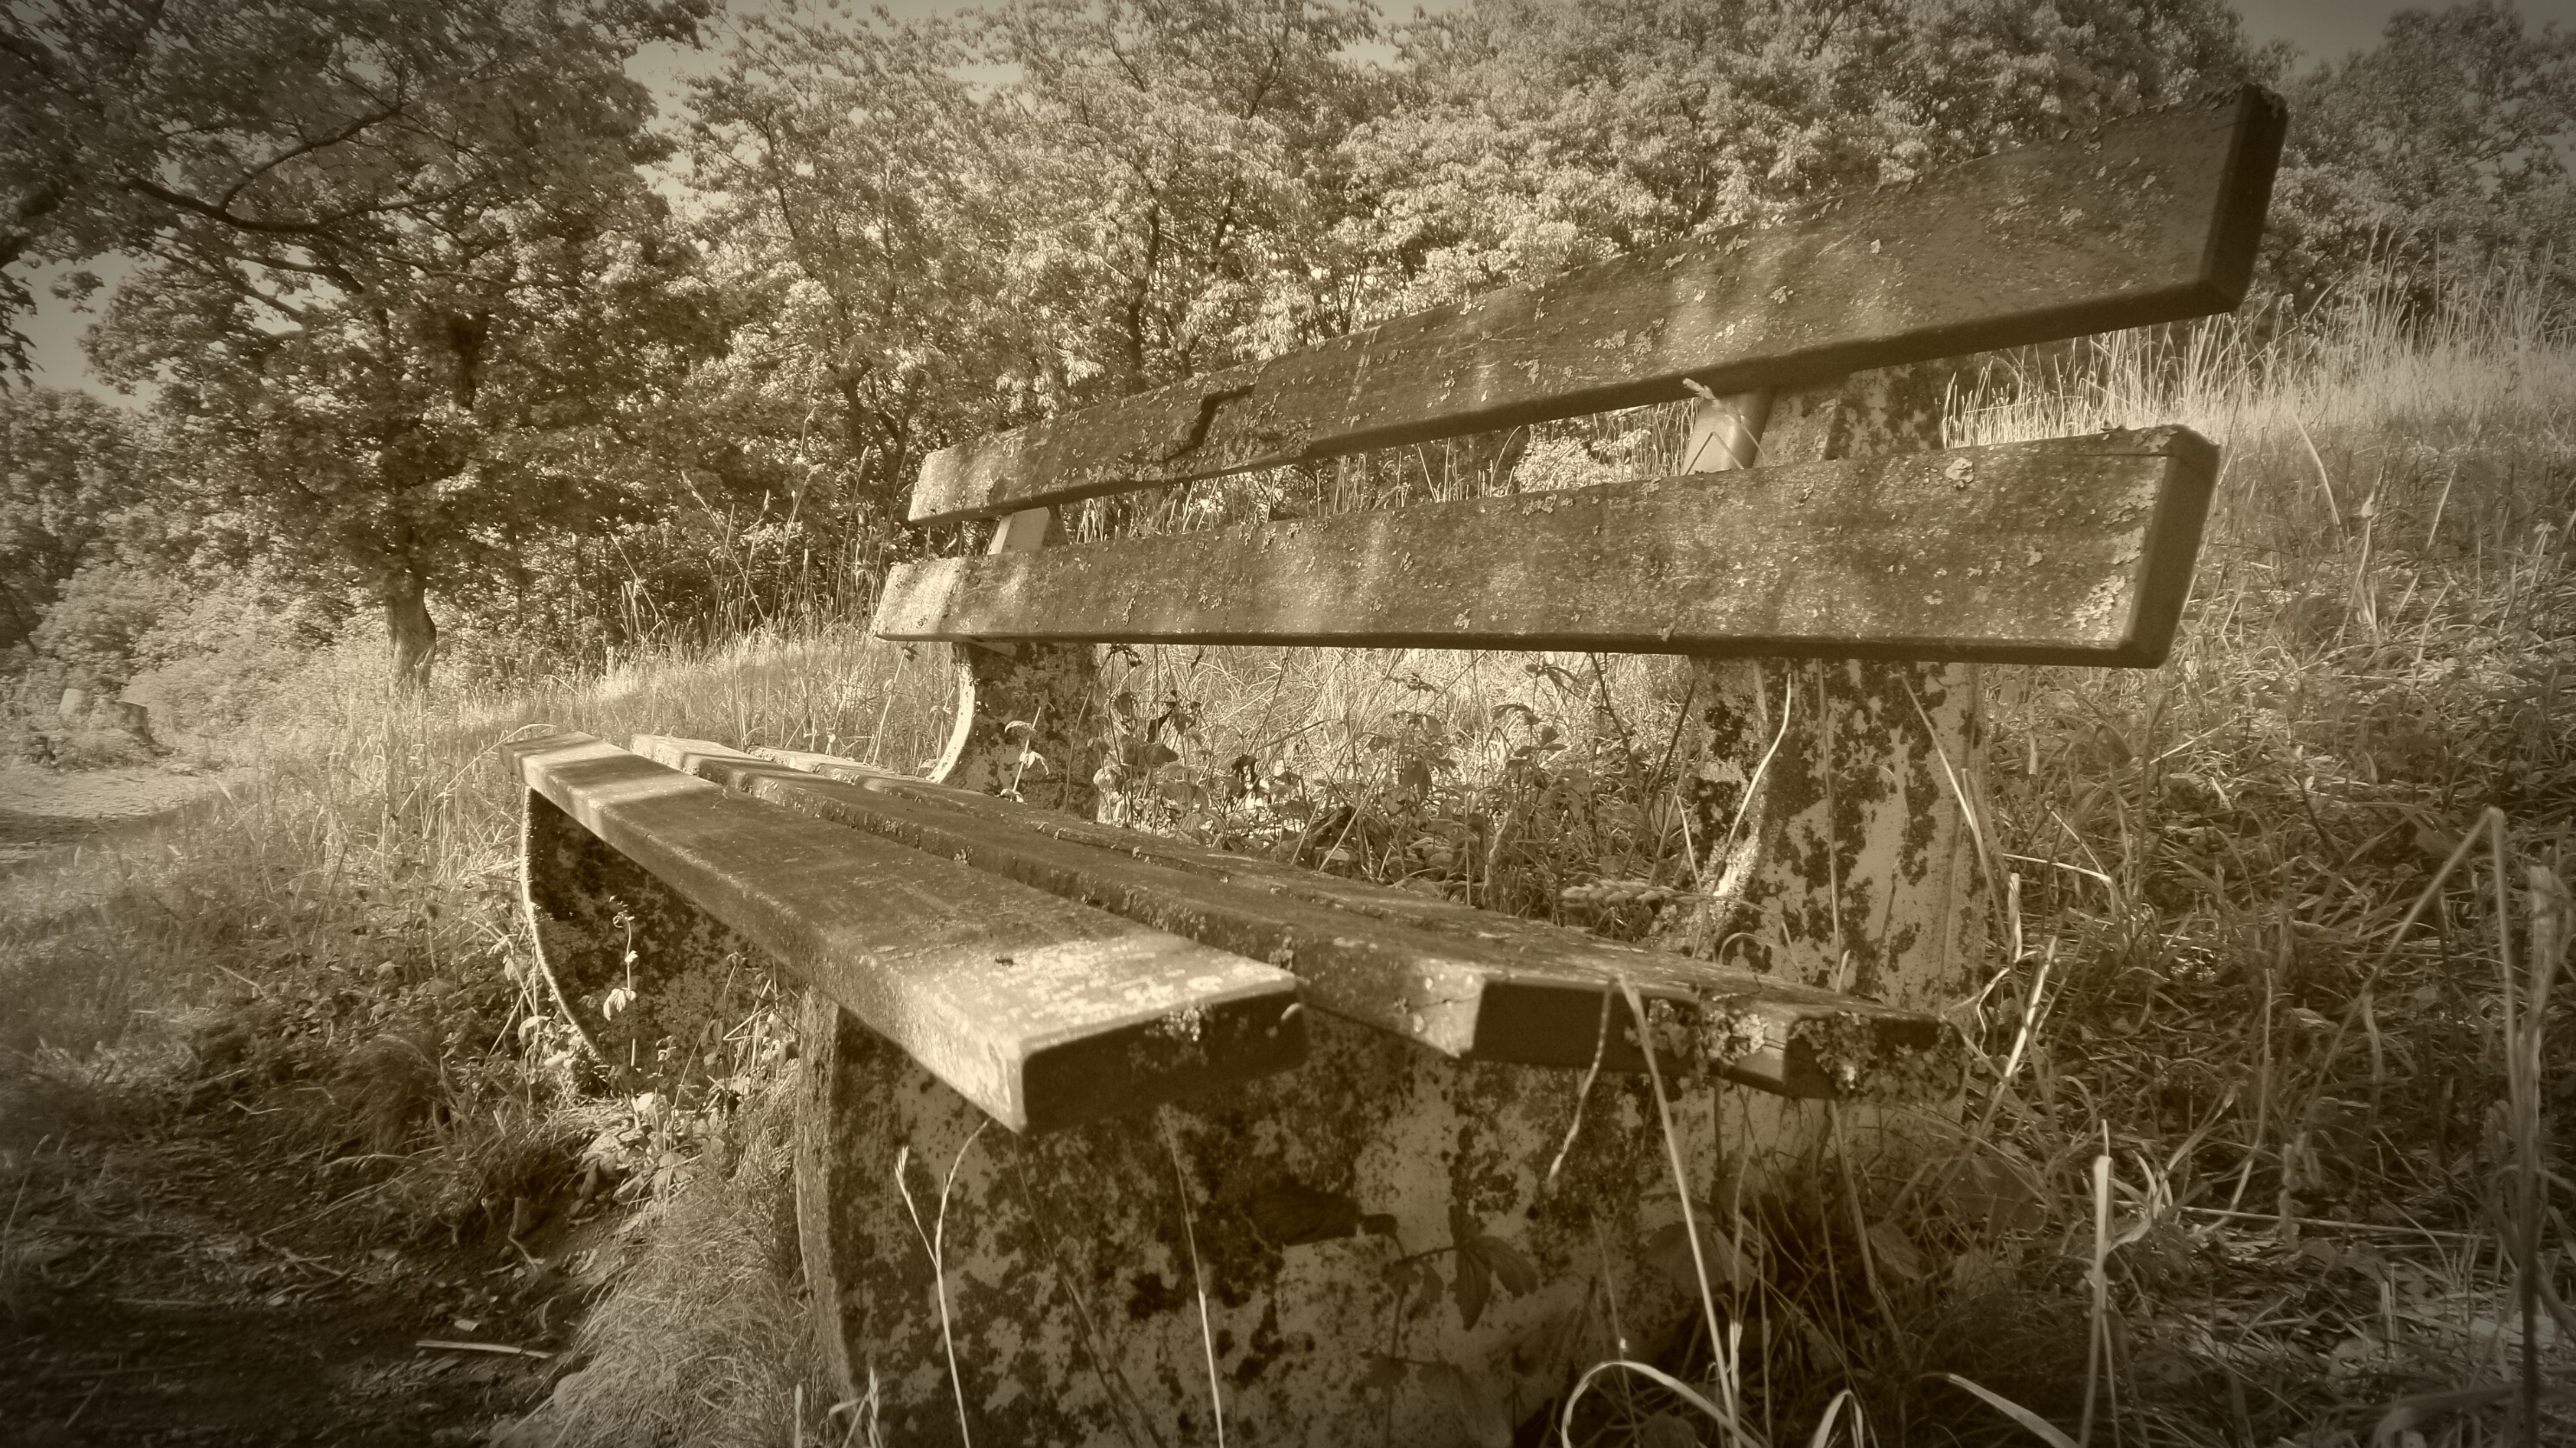
tree, forest, black and white, bench, photography, morning, seat, darkness, rest, monochrome, sit, wooden bench, bank, relaxation, out, silent, resting place, rural area, monochrome photography, atmospheric phenomenon